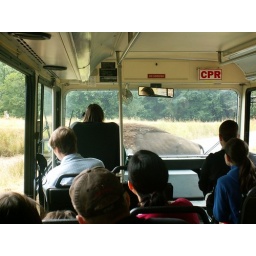
A bison decides to cross the street right in front of us.